Tongue rolling

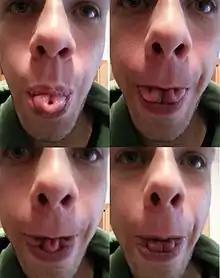
Cloverleaf tongue - 4 times

Cloverleaf tongue is the ability to fold the tongue in a certain configuration with multiple bends. This trait has been speculated by David D. Whitney in 1950 to be a dominant trait inherited separately from tongue rolling.